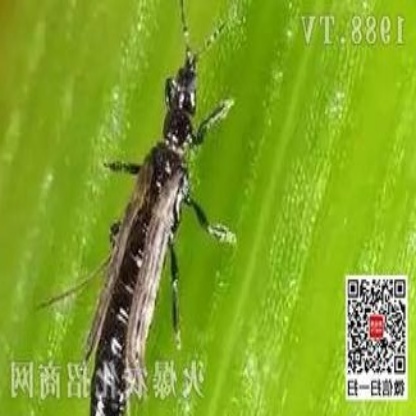
Nhãn: Bọ trĩ ( Thrips )